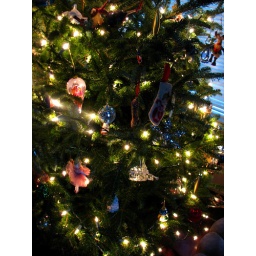
the childrens' tree in our house